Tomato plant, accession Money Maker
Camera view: vertical (180 deg); turntable rotation: 330 degrees
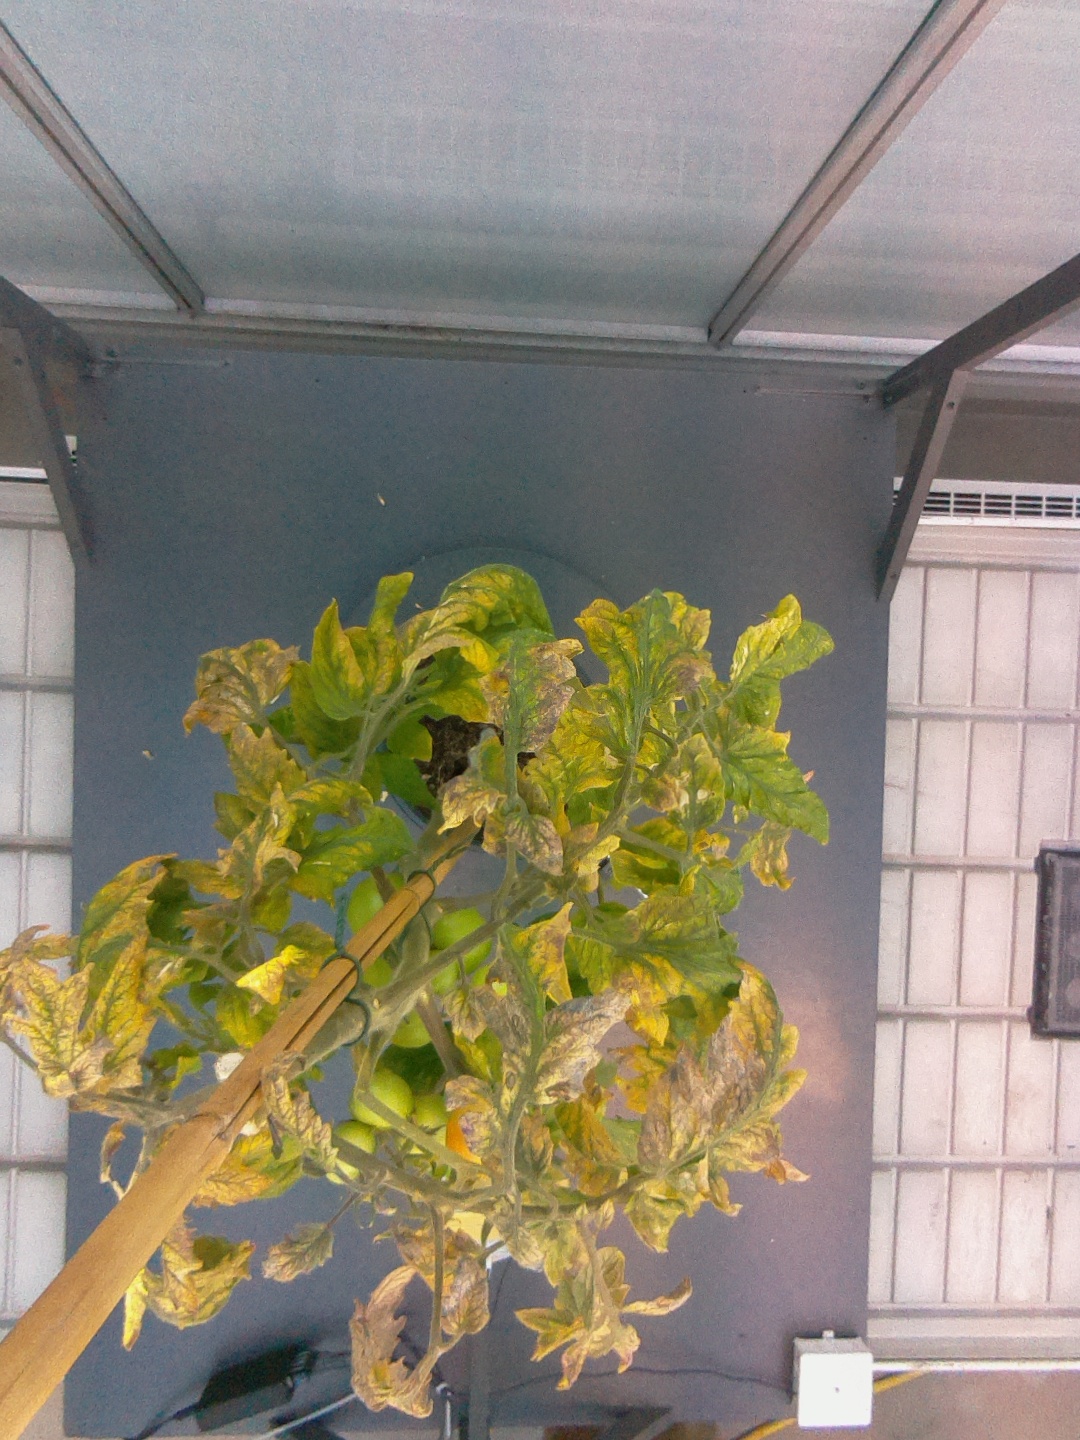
BBCH growth stage 80: fruits start showing typical ripe color (orange -> red)